Mount Dandenong (Victoria)

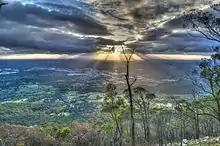
View from the lookout near the Kyeema crash site on Mount Dandenong.

The peak of the mountain, at 633 m above sea level, is also the site of the television and FM radio signal towers for the greater Melbourne area, which range in height from 72 m to 180 m. These towers are visible from quite a distance and distinguish Mount Dandenong from others in the Dandenong Ranges.